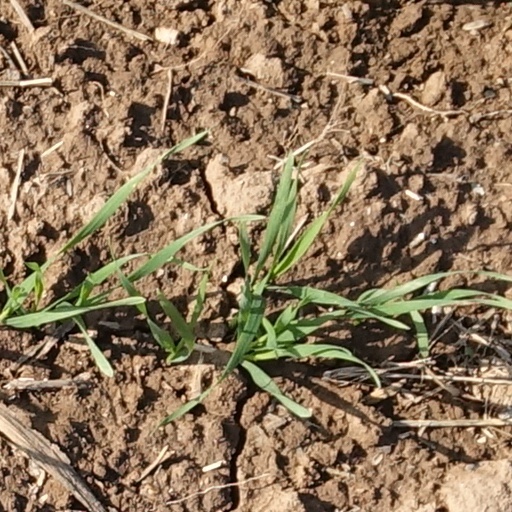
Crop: wheat